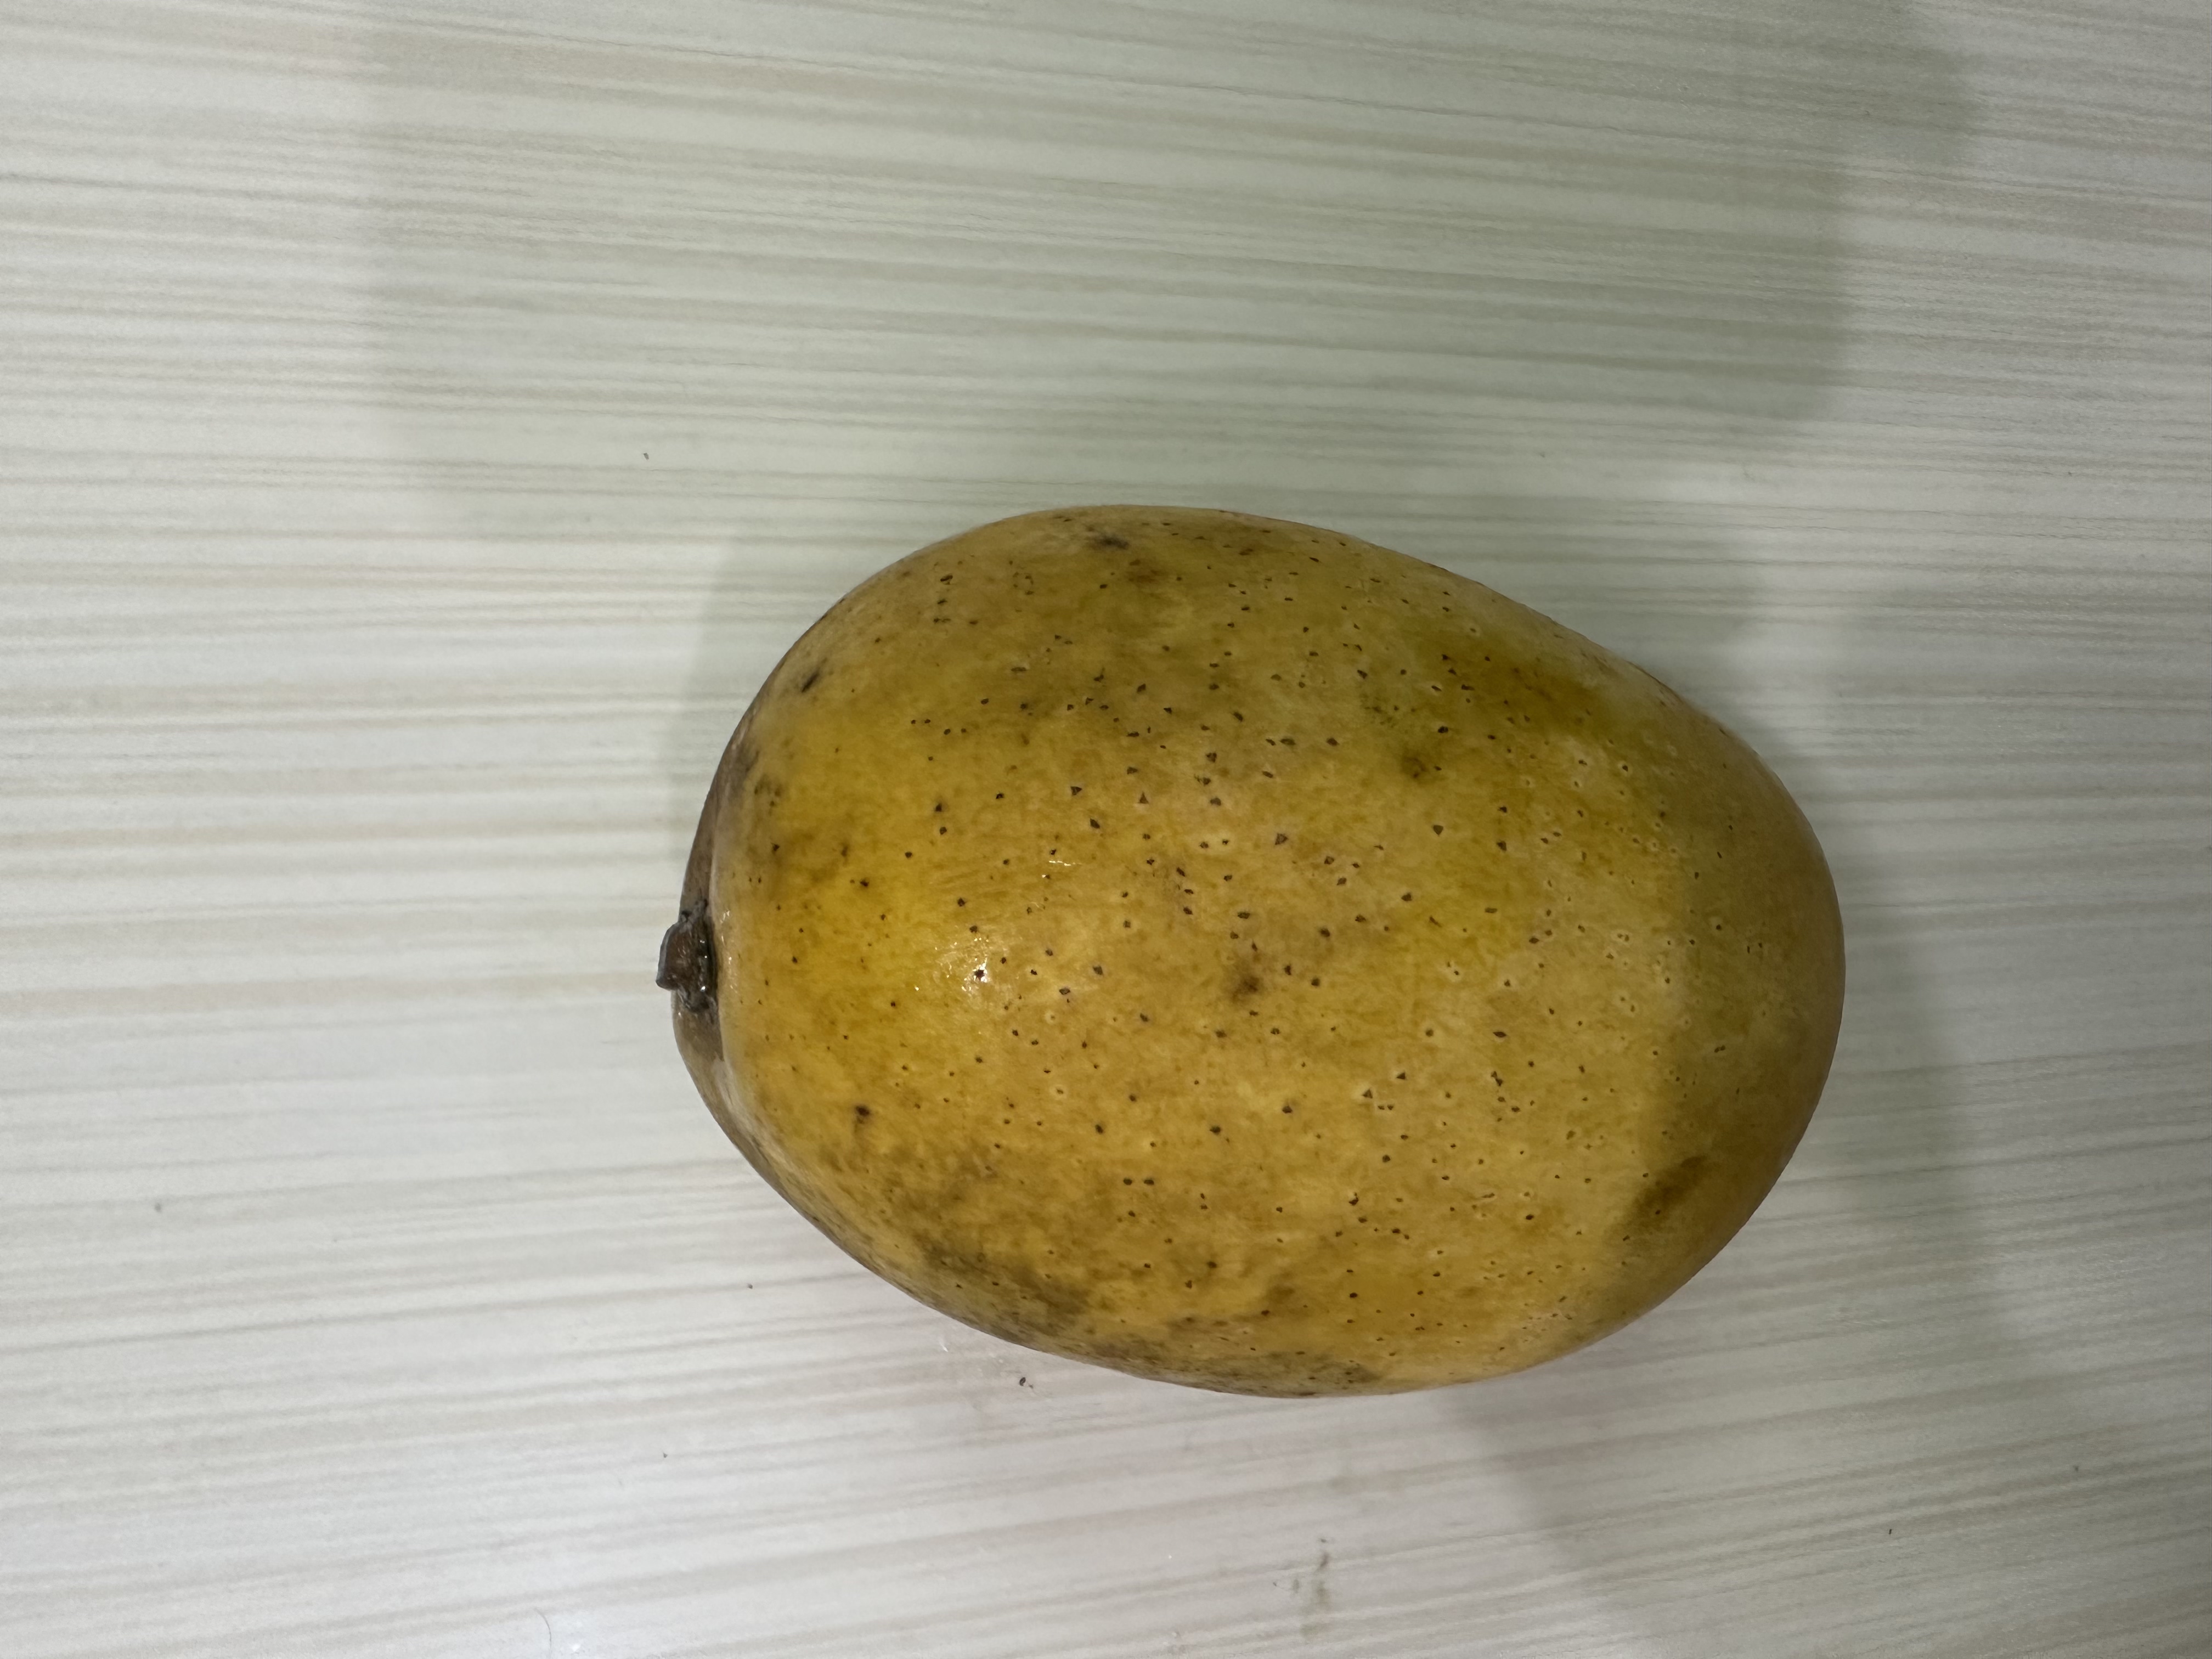
Mango variety: Kanchon Langra